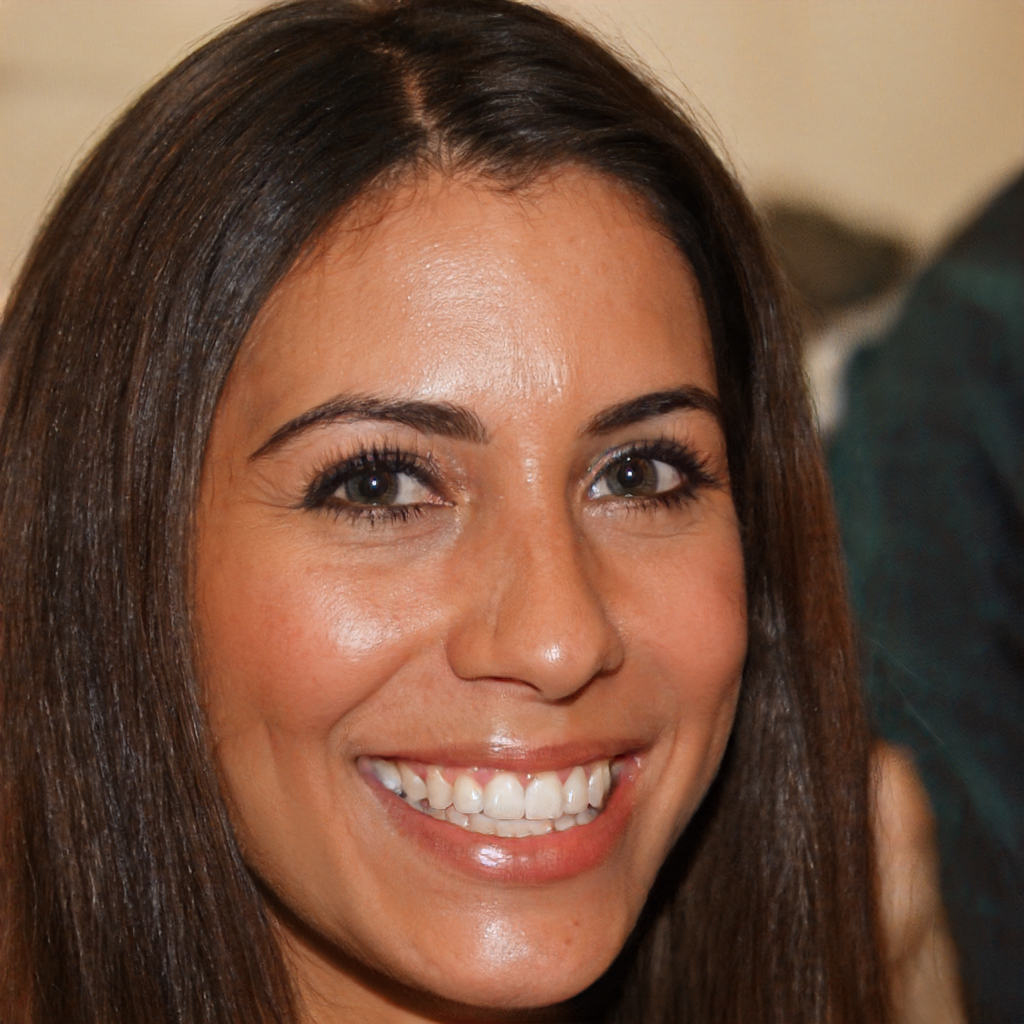
Label: Colored